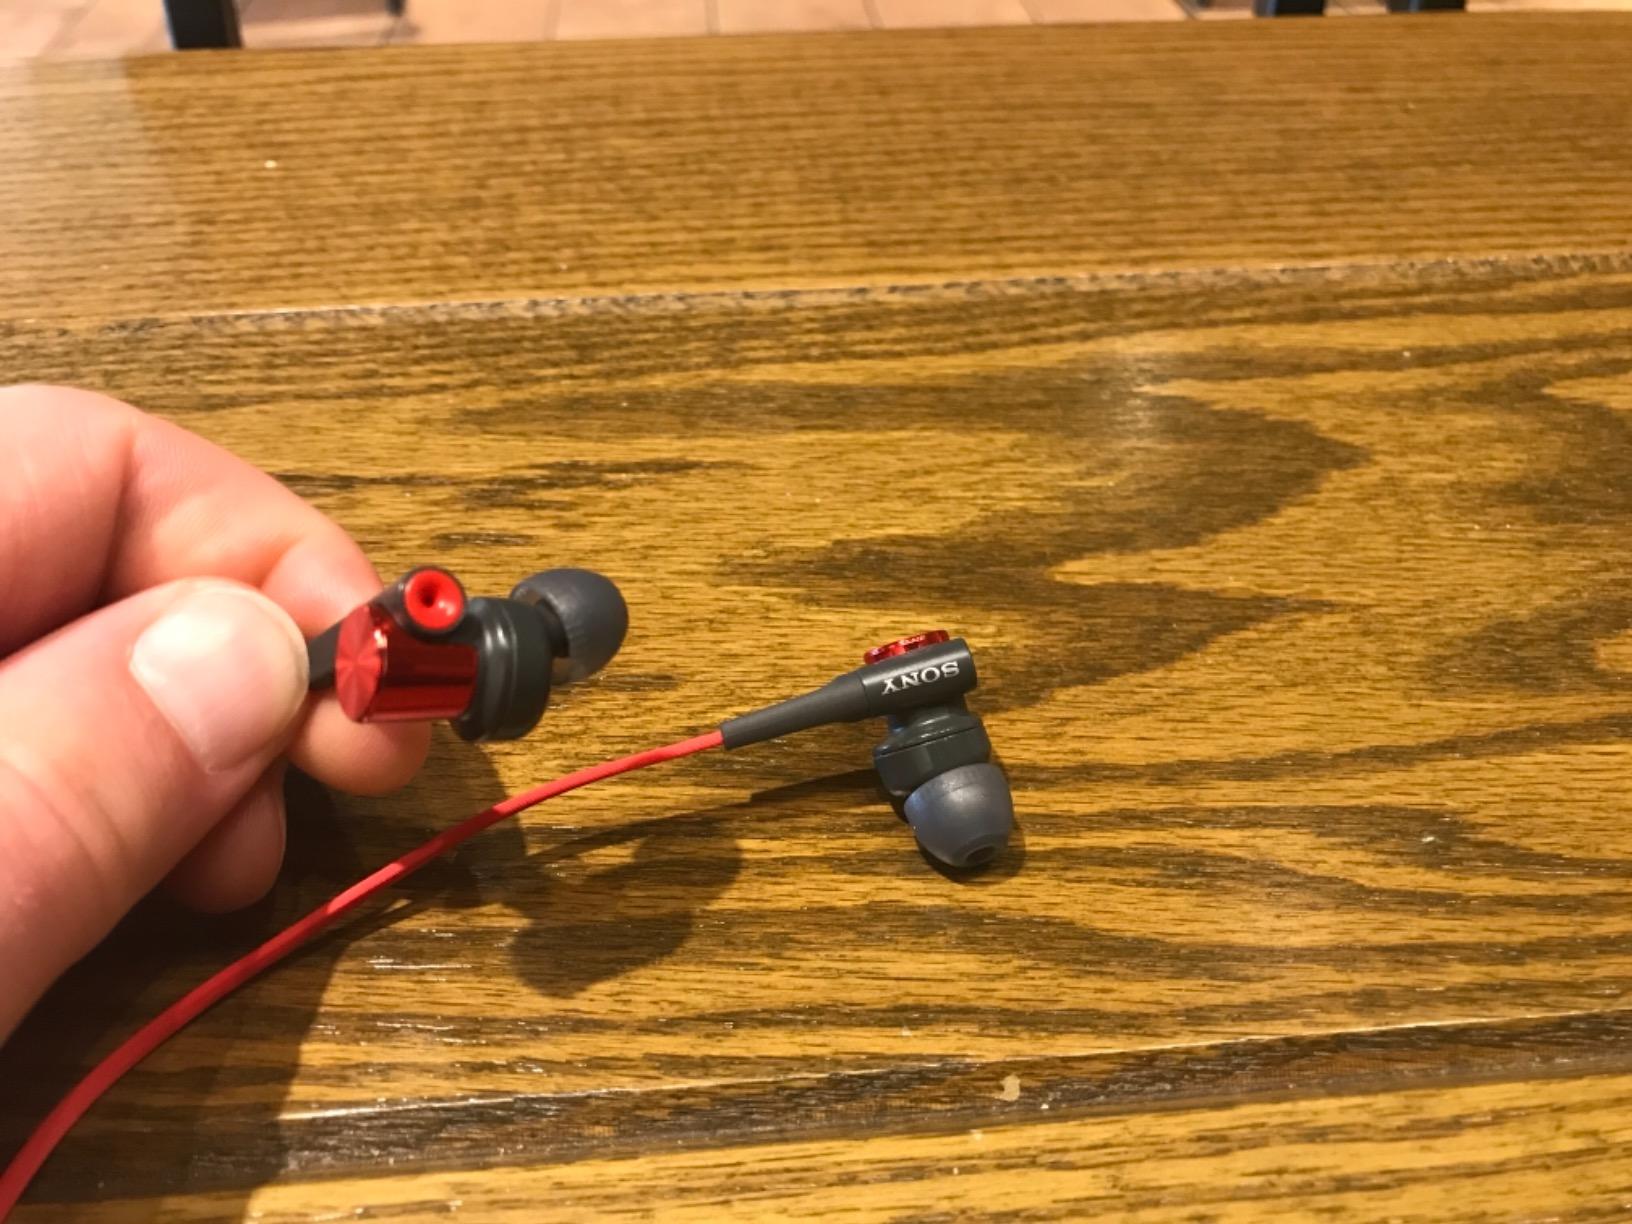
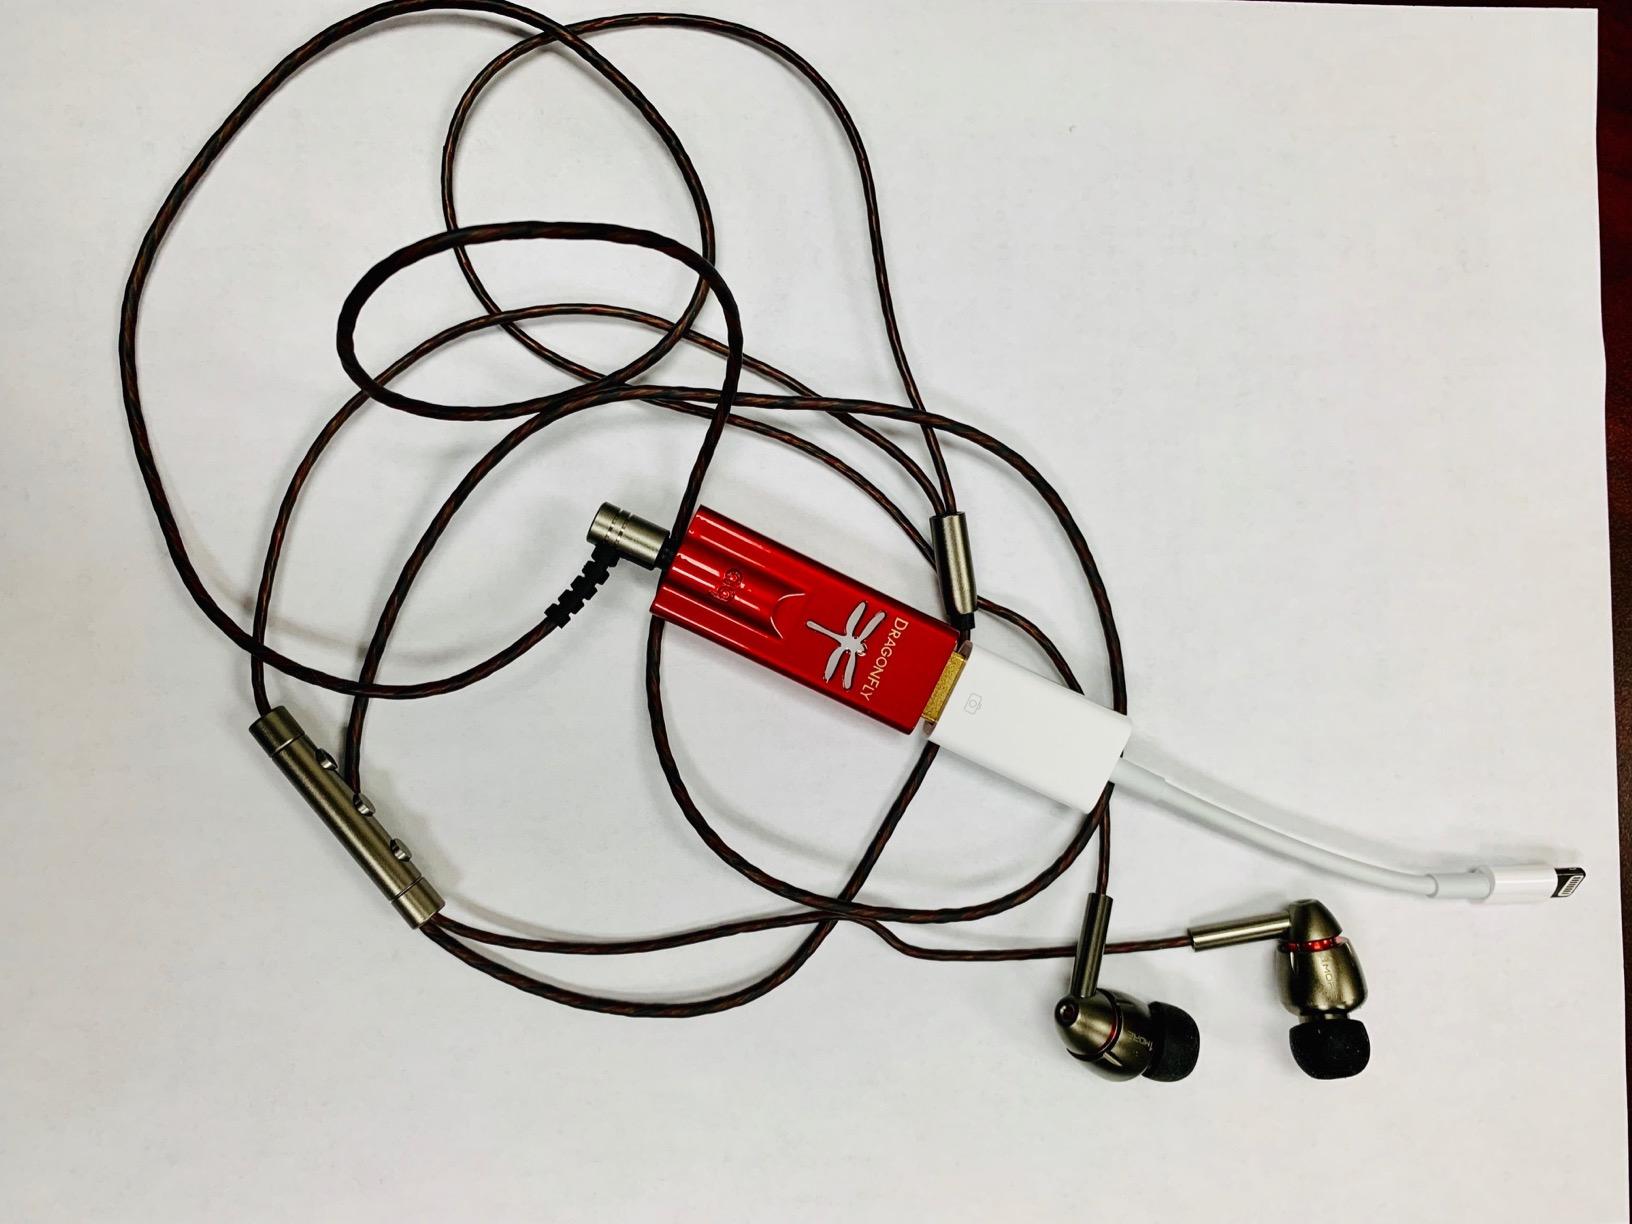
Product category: headphones
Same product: no